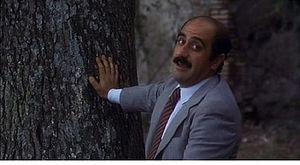
Gianfranco Barra est un acteur italien né le 5 avril 1940 à Rome.